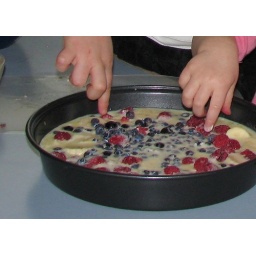
Spreading the berries evenly. The two little girls are making a cake under the direction of Mommy. March 13, 2009.